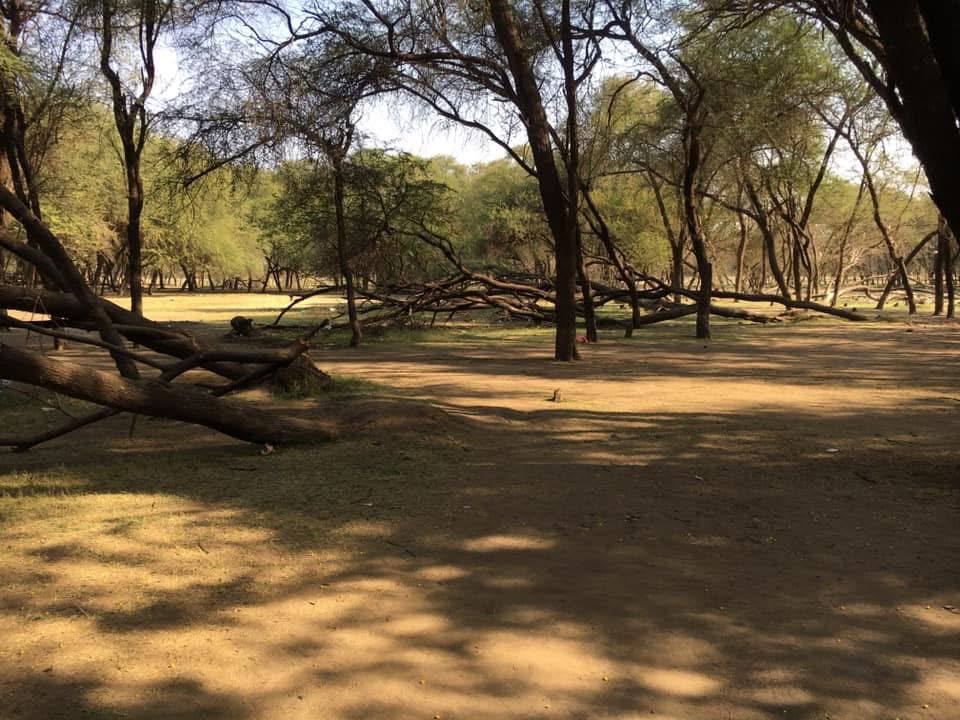
الوصف بالفصحى: غابة السنط، حيث تنتشر أشجار السنط بكثرة، وسط الصحراء
الوصف بالعامية السودانية: غابة السنط فيها شجر سنط كتيرالبقوم في الصحرا
التصنيف: Nature & Landscape